Sibu

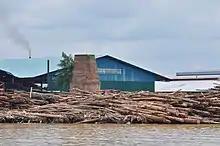
A pile of logs in front of a sawmill near the Rajang river.

Sibu's local council traces its origins back to 31 January 1925, during the Brooke administration. It was later upgraded to Sibu Urban District Council (SUDC) in 1952. Initially established, it evolved into the Sibu Urban District Council (SUDC) in 1952. After nearly three decades of operation, SUDC underwent further development, culminating in its upgrade to the Sibu Municipal Council (SMC) on 1 November 1981.